Terrence Bieshaar

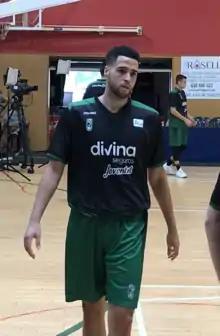
Bieshaar with Joventut in 2018

Terrence Christoffel Bieshaar (born 28 July 1997) is a Dutch professional basketball player.